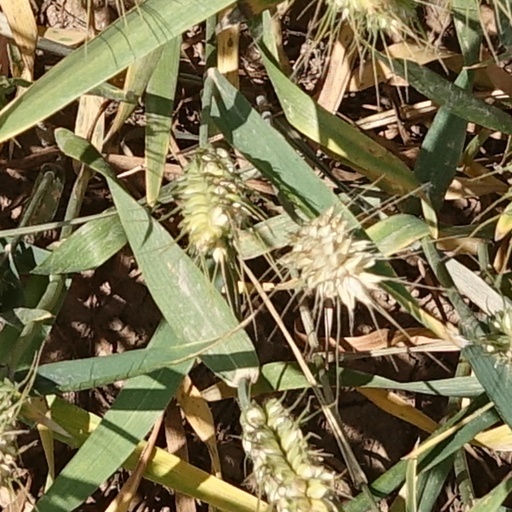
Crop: wheat